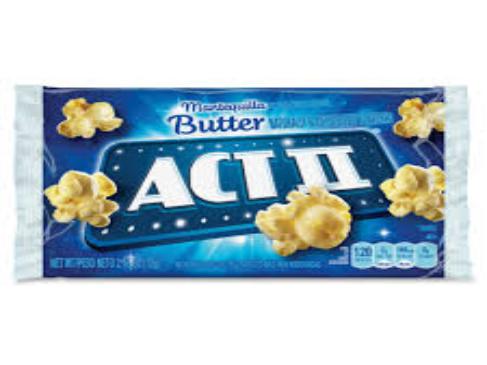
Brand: Act II
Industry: Food